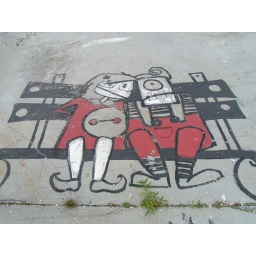
Some lovers hang around on some dirty floor in an old factory.